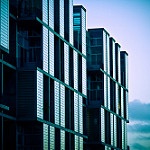
Scene: Outdoor